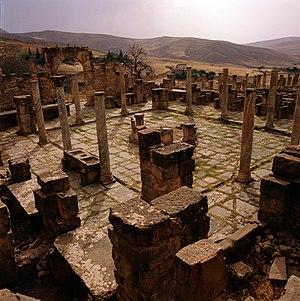
Djémila Español: Yemila 日本語: ジェミラ 中文: 杰米拉